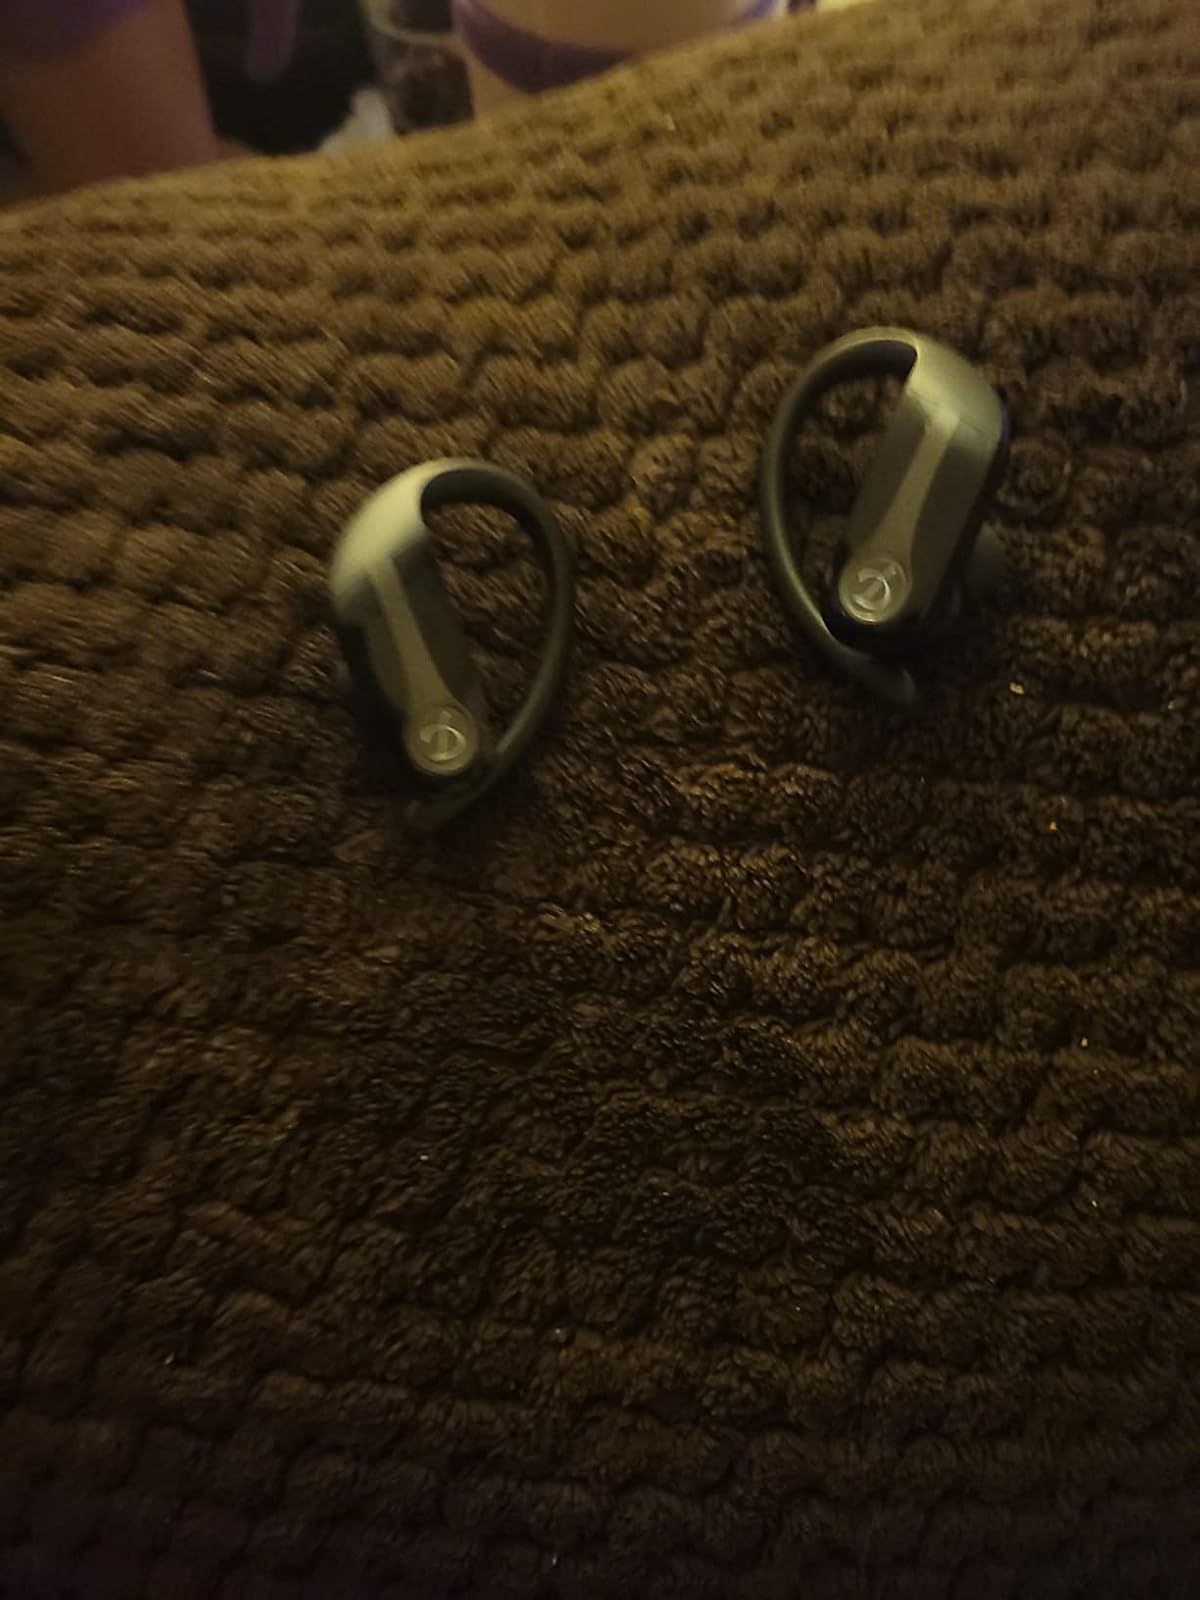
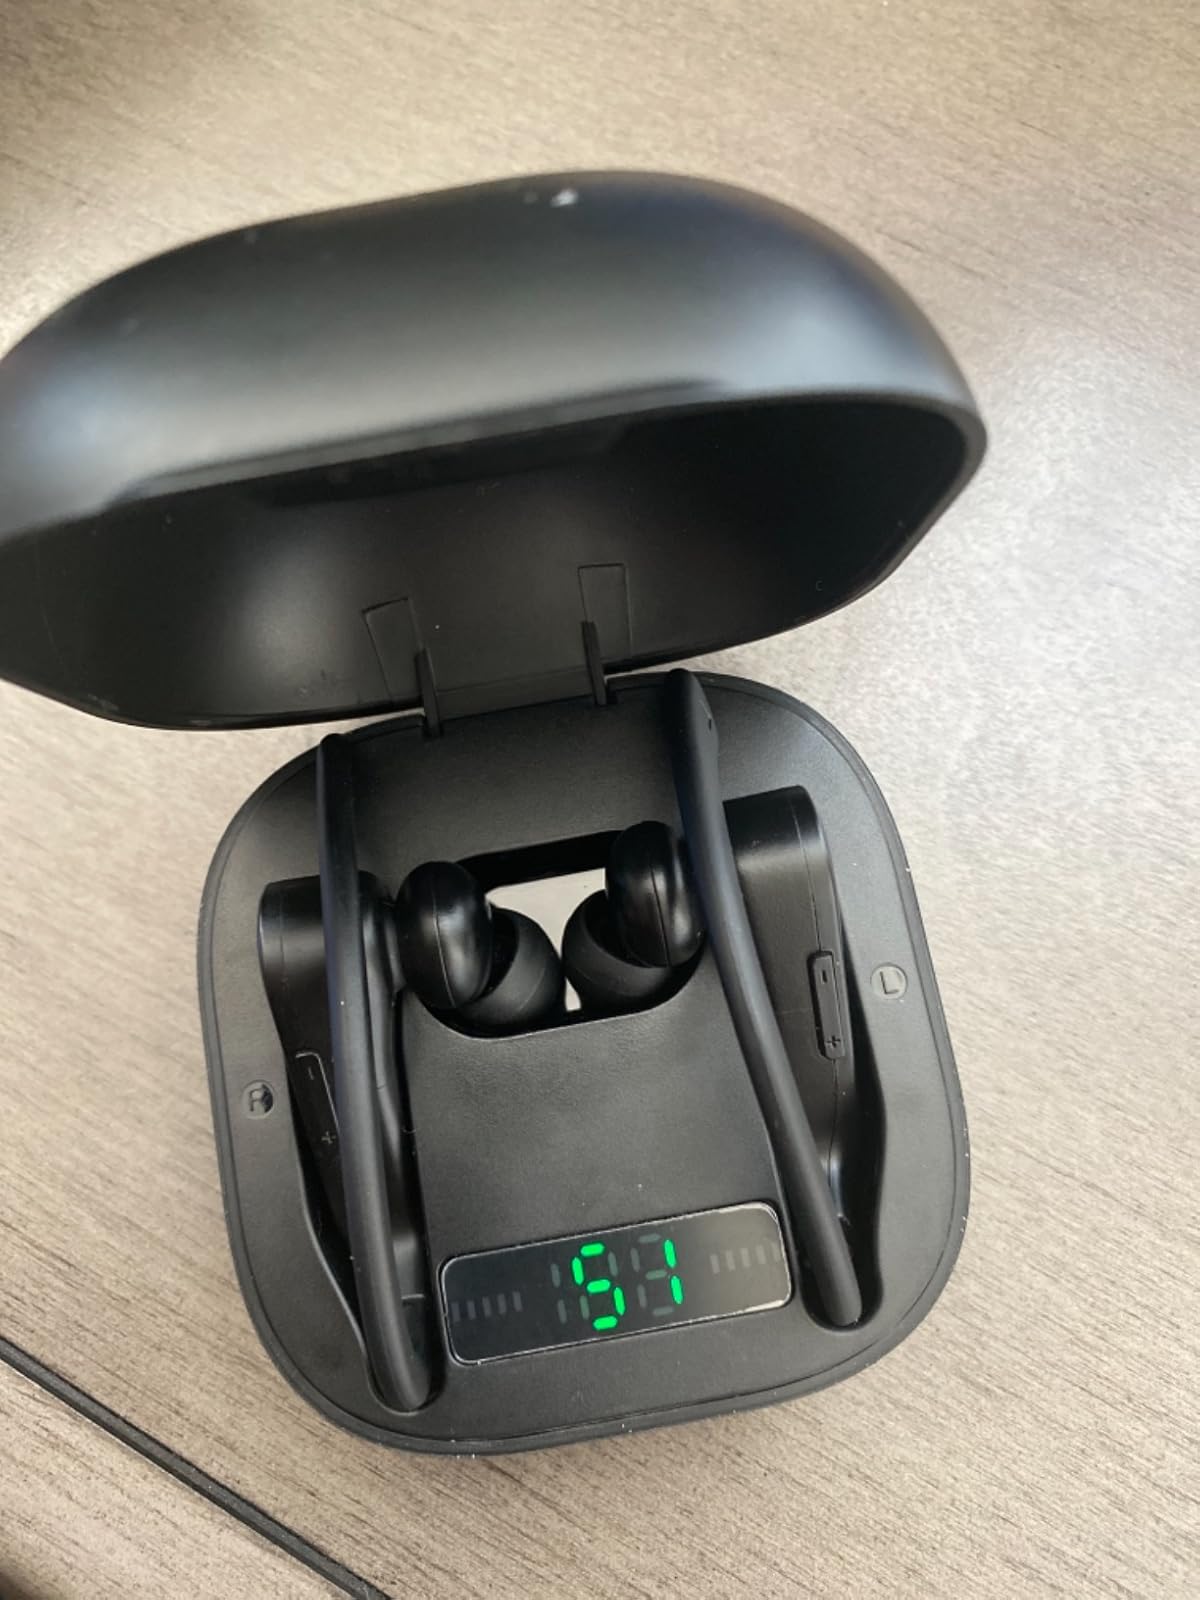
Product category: earbuds
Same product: no